William Harvey (artist)

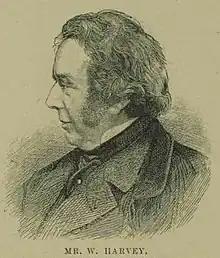
William Harvey, wood-engraving from "Illustrated London News"

Born at Newcastle upon Tyne, Harvey was the son of a bath-keeper. At the age of 14, he was apprenticed to Thomas Bewick, and became one of his favorite pupils. Bewick describes him as one "who both as an engraver & designer, stands preeminent" at his day ("Memoir", p. 200). He engraved many woodblocks for Bewick's "Aesop's Fables" (1818).